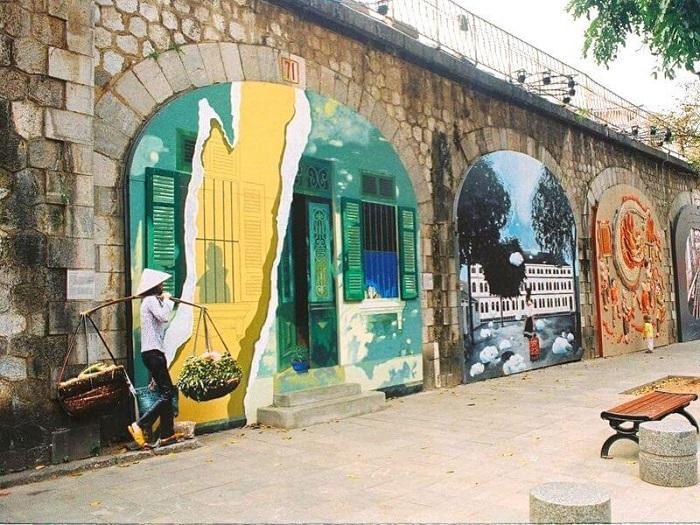
có một người phụ nữ đang gánh đòn gánh ở bên cạnh bức tường tranh